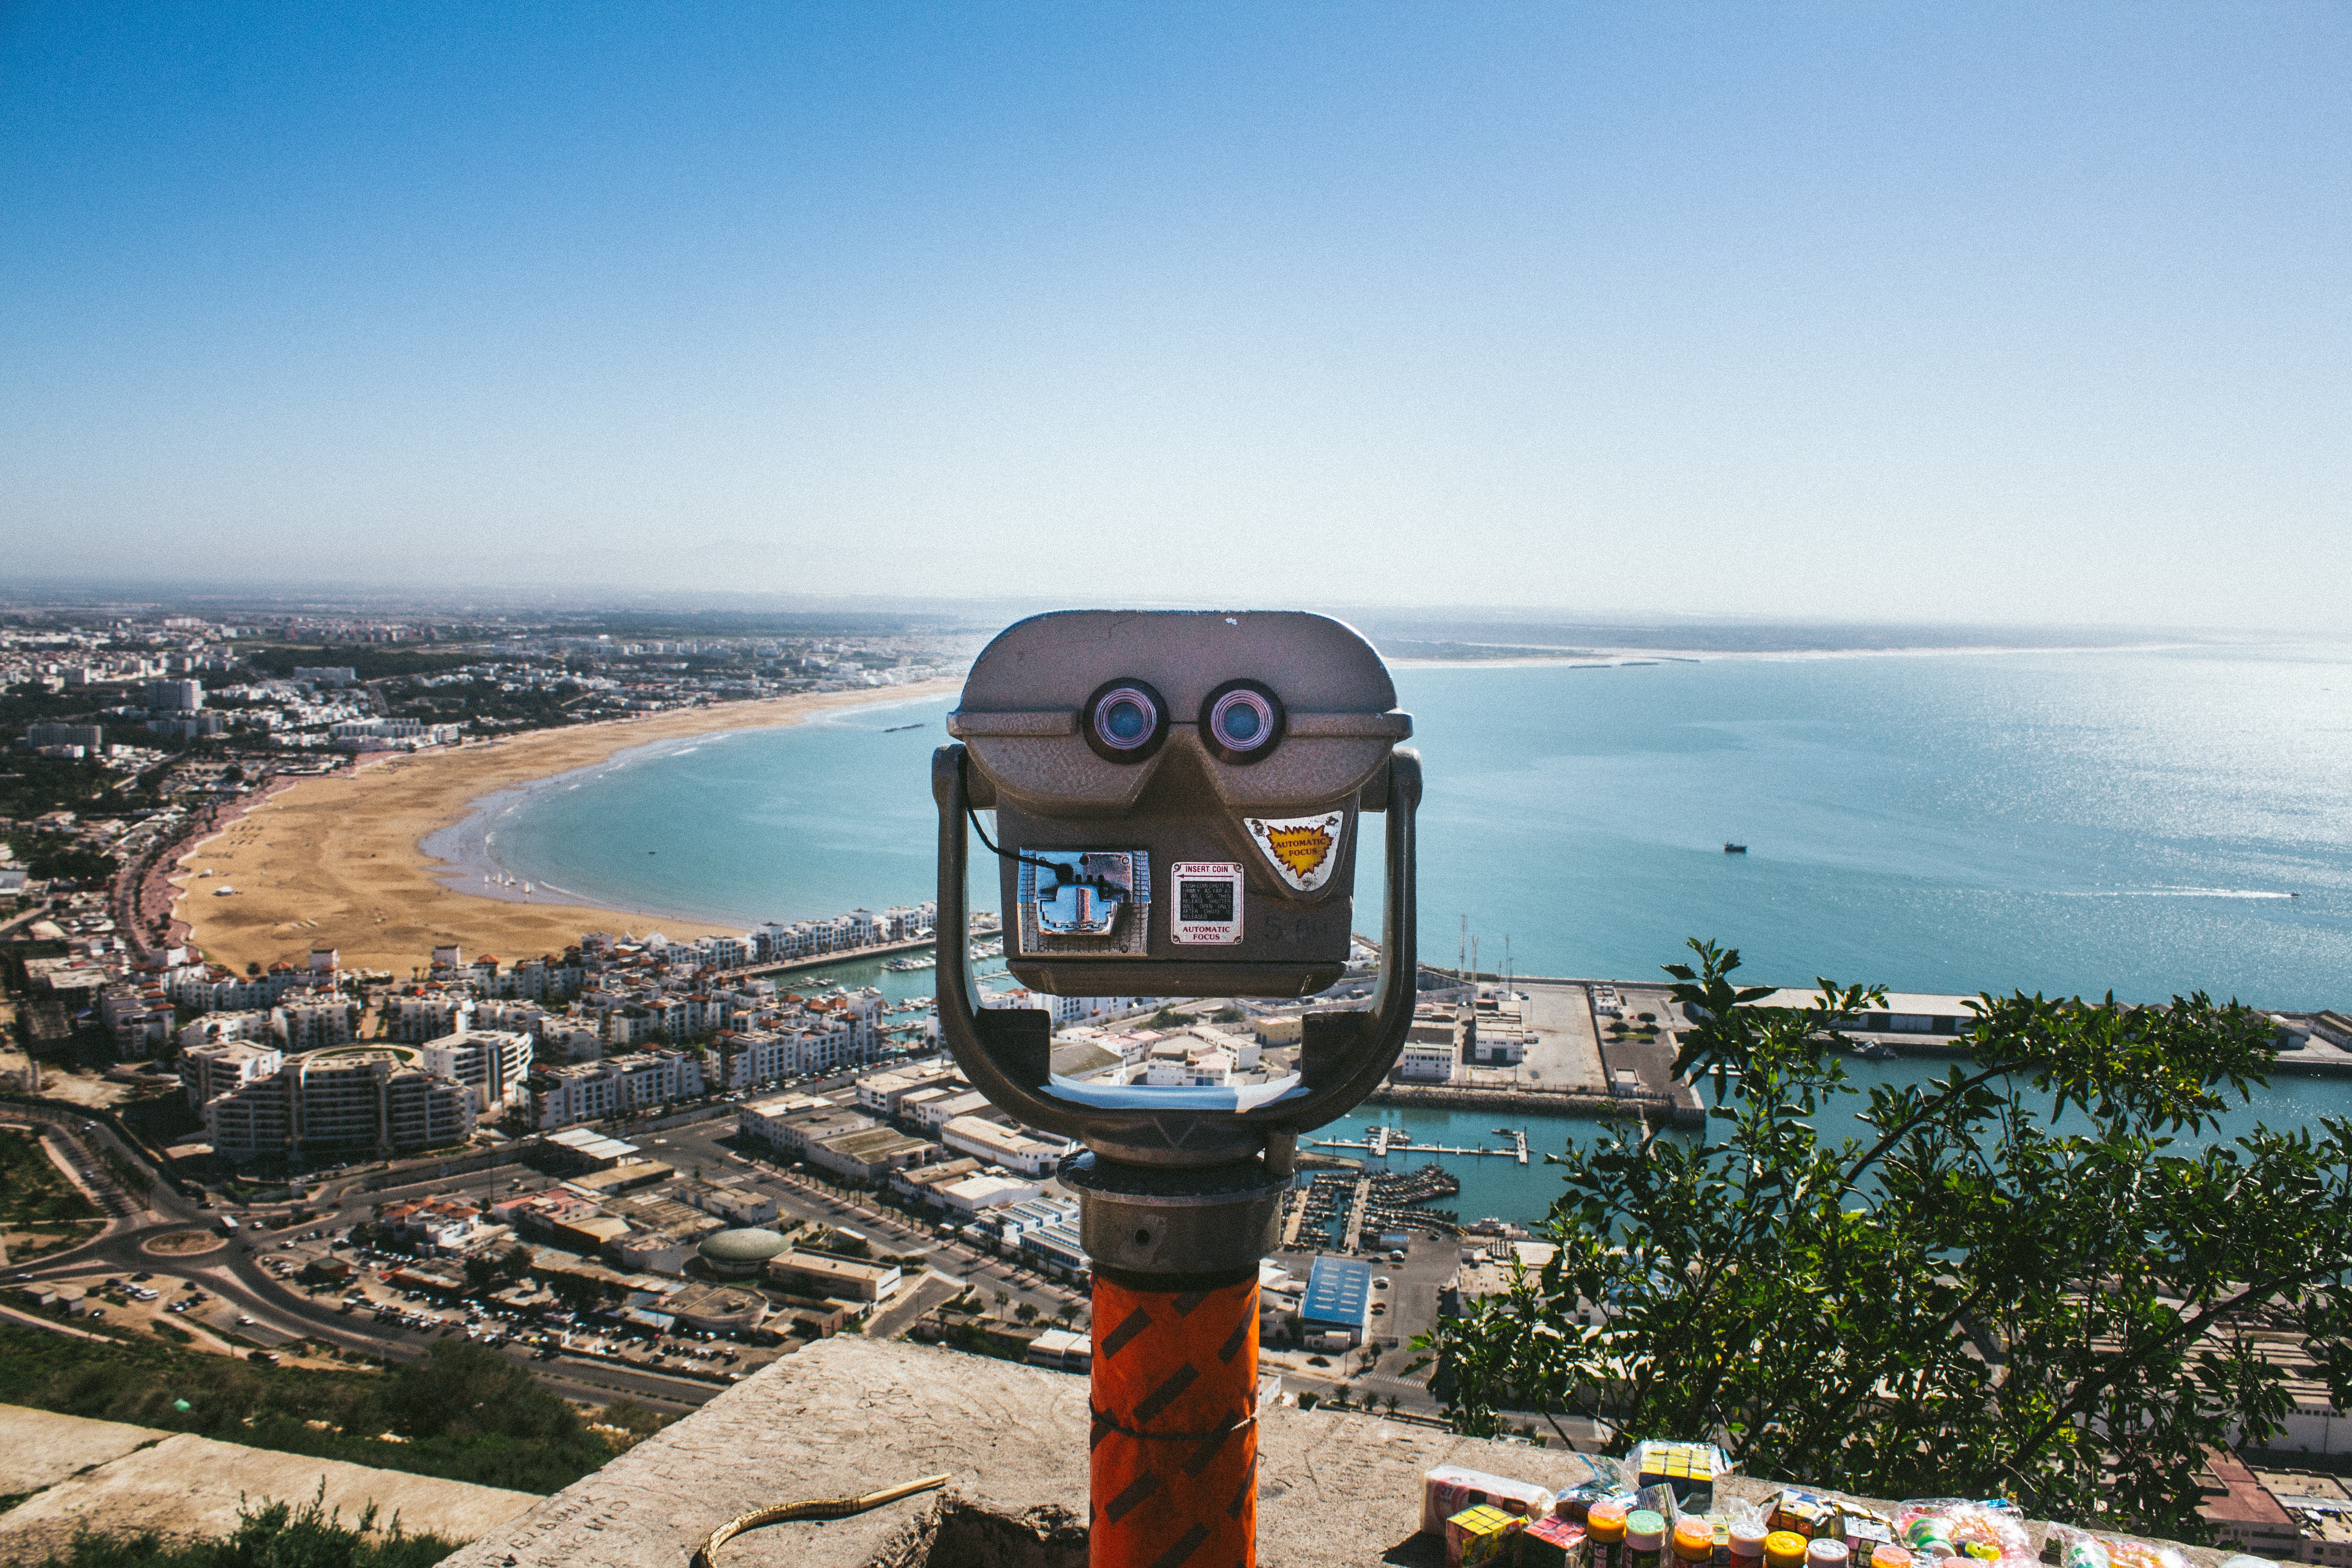
sea, coast, vacation, travel, vehicle, tower, landmark, tourism